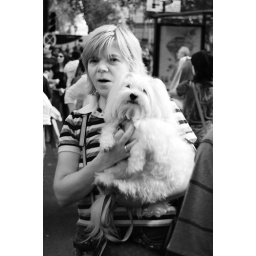
A woman carries her dog in the middle of a street parade in Lisbon.